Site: brandenburg
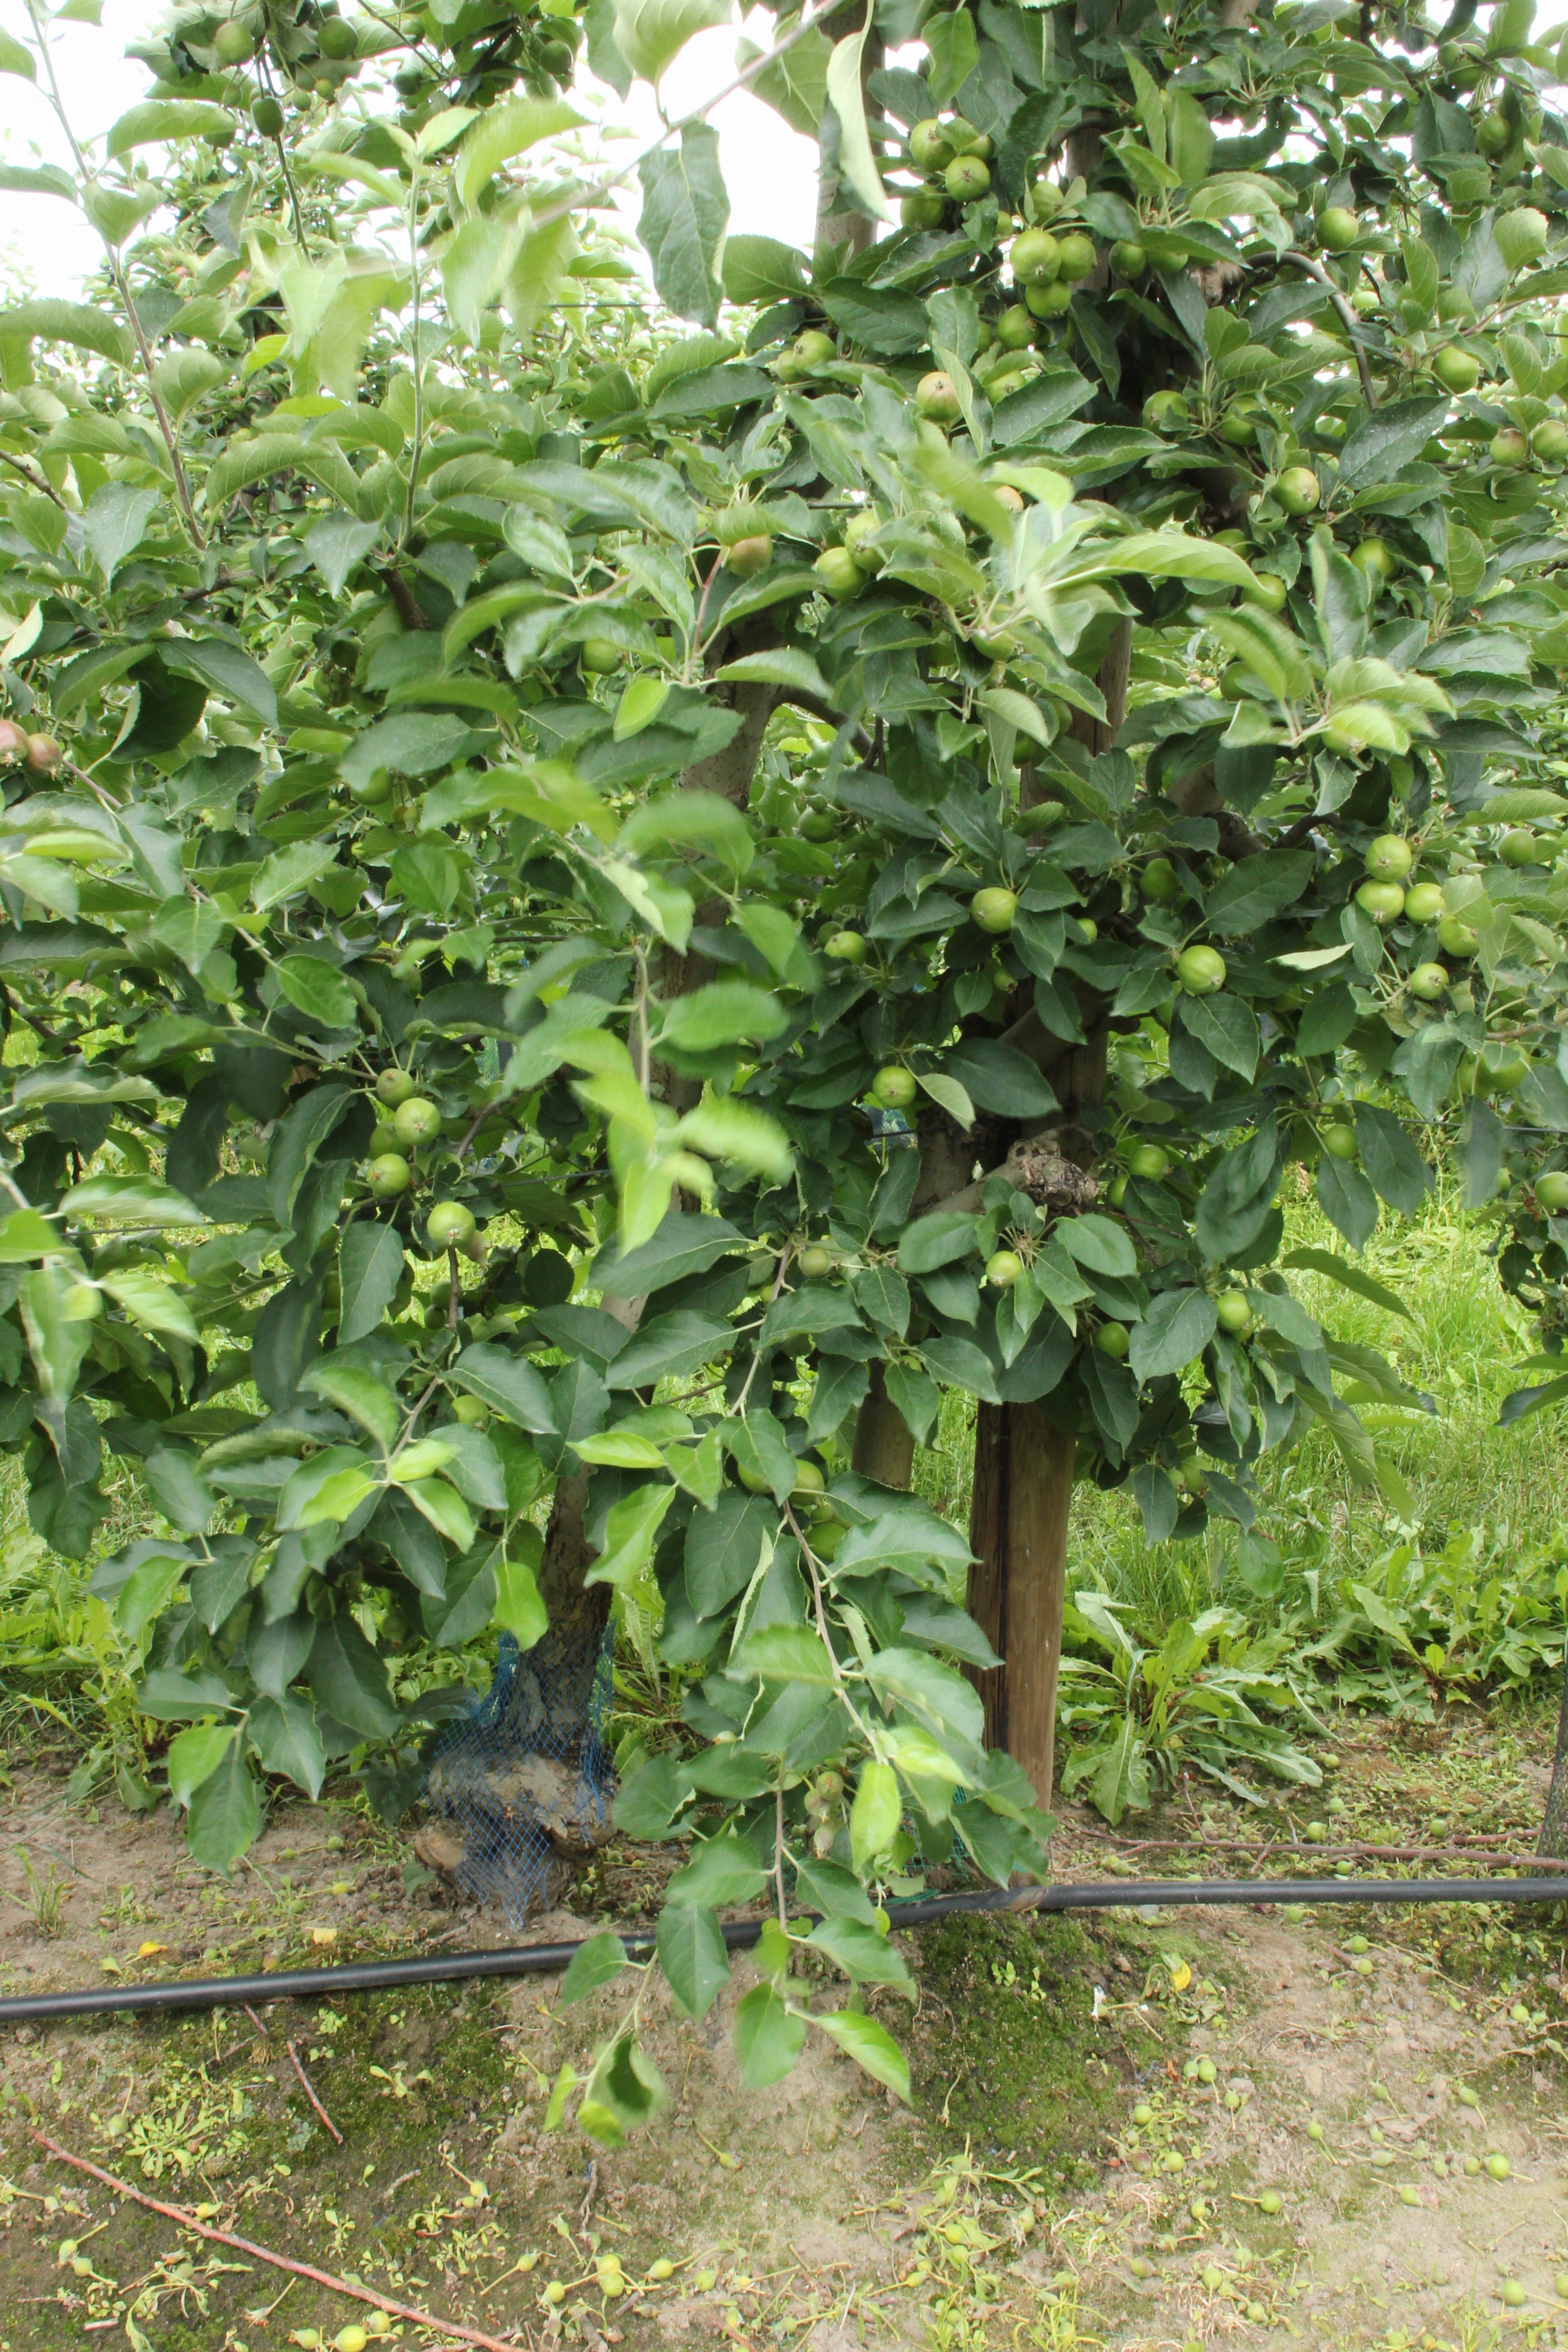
Growth stage (BBCH 73): Development of fruit